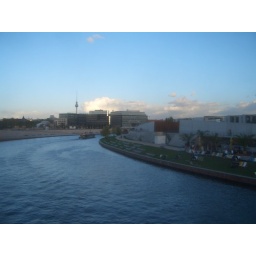
A shot of the river Spree with the TV tower in the background ...